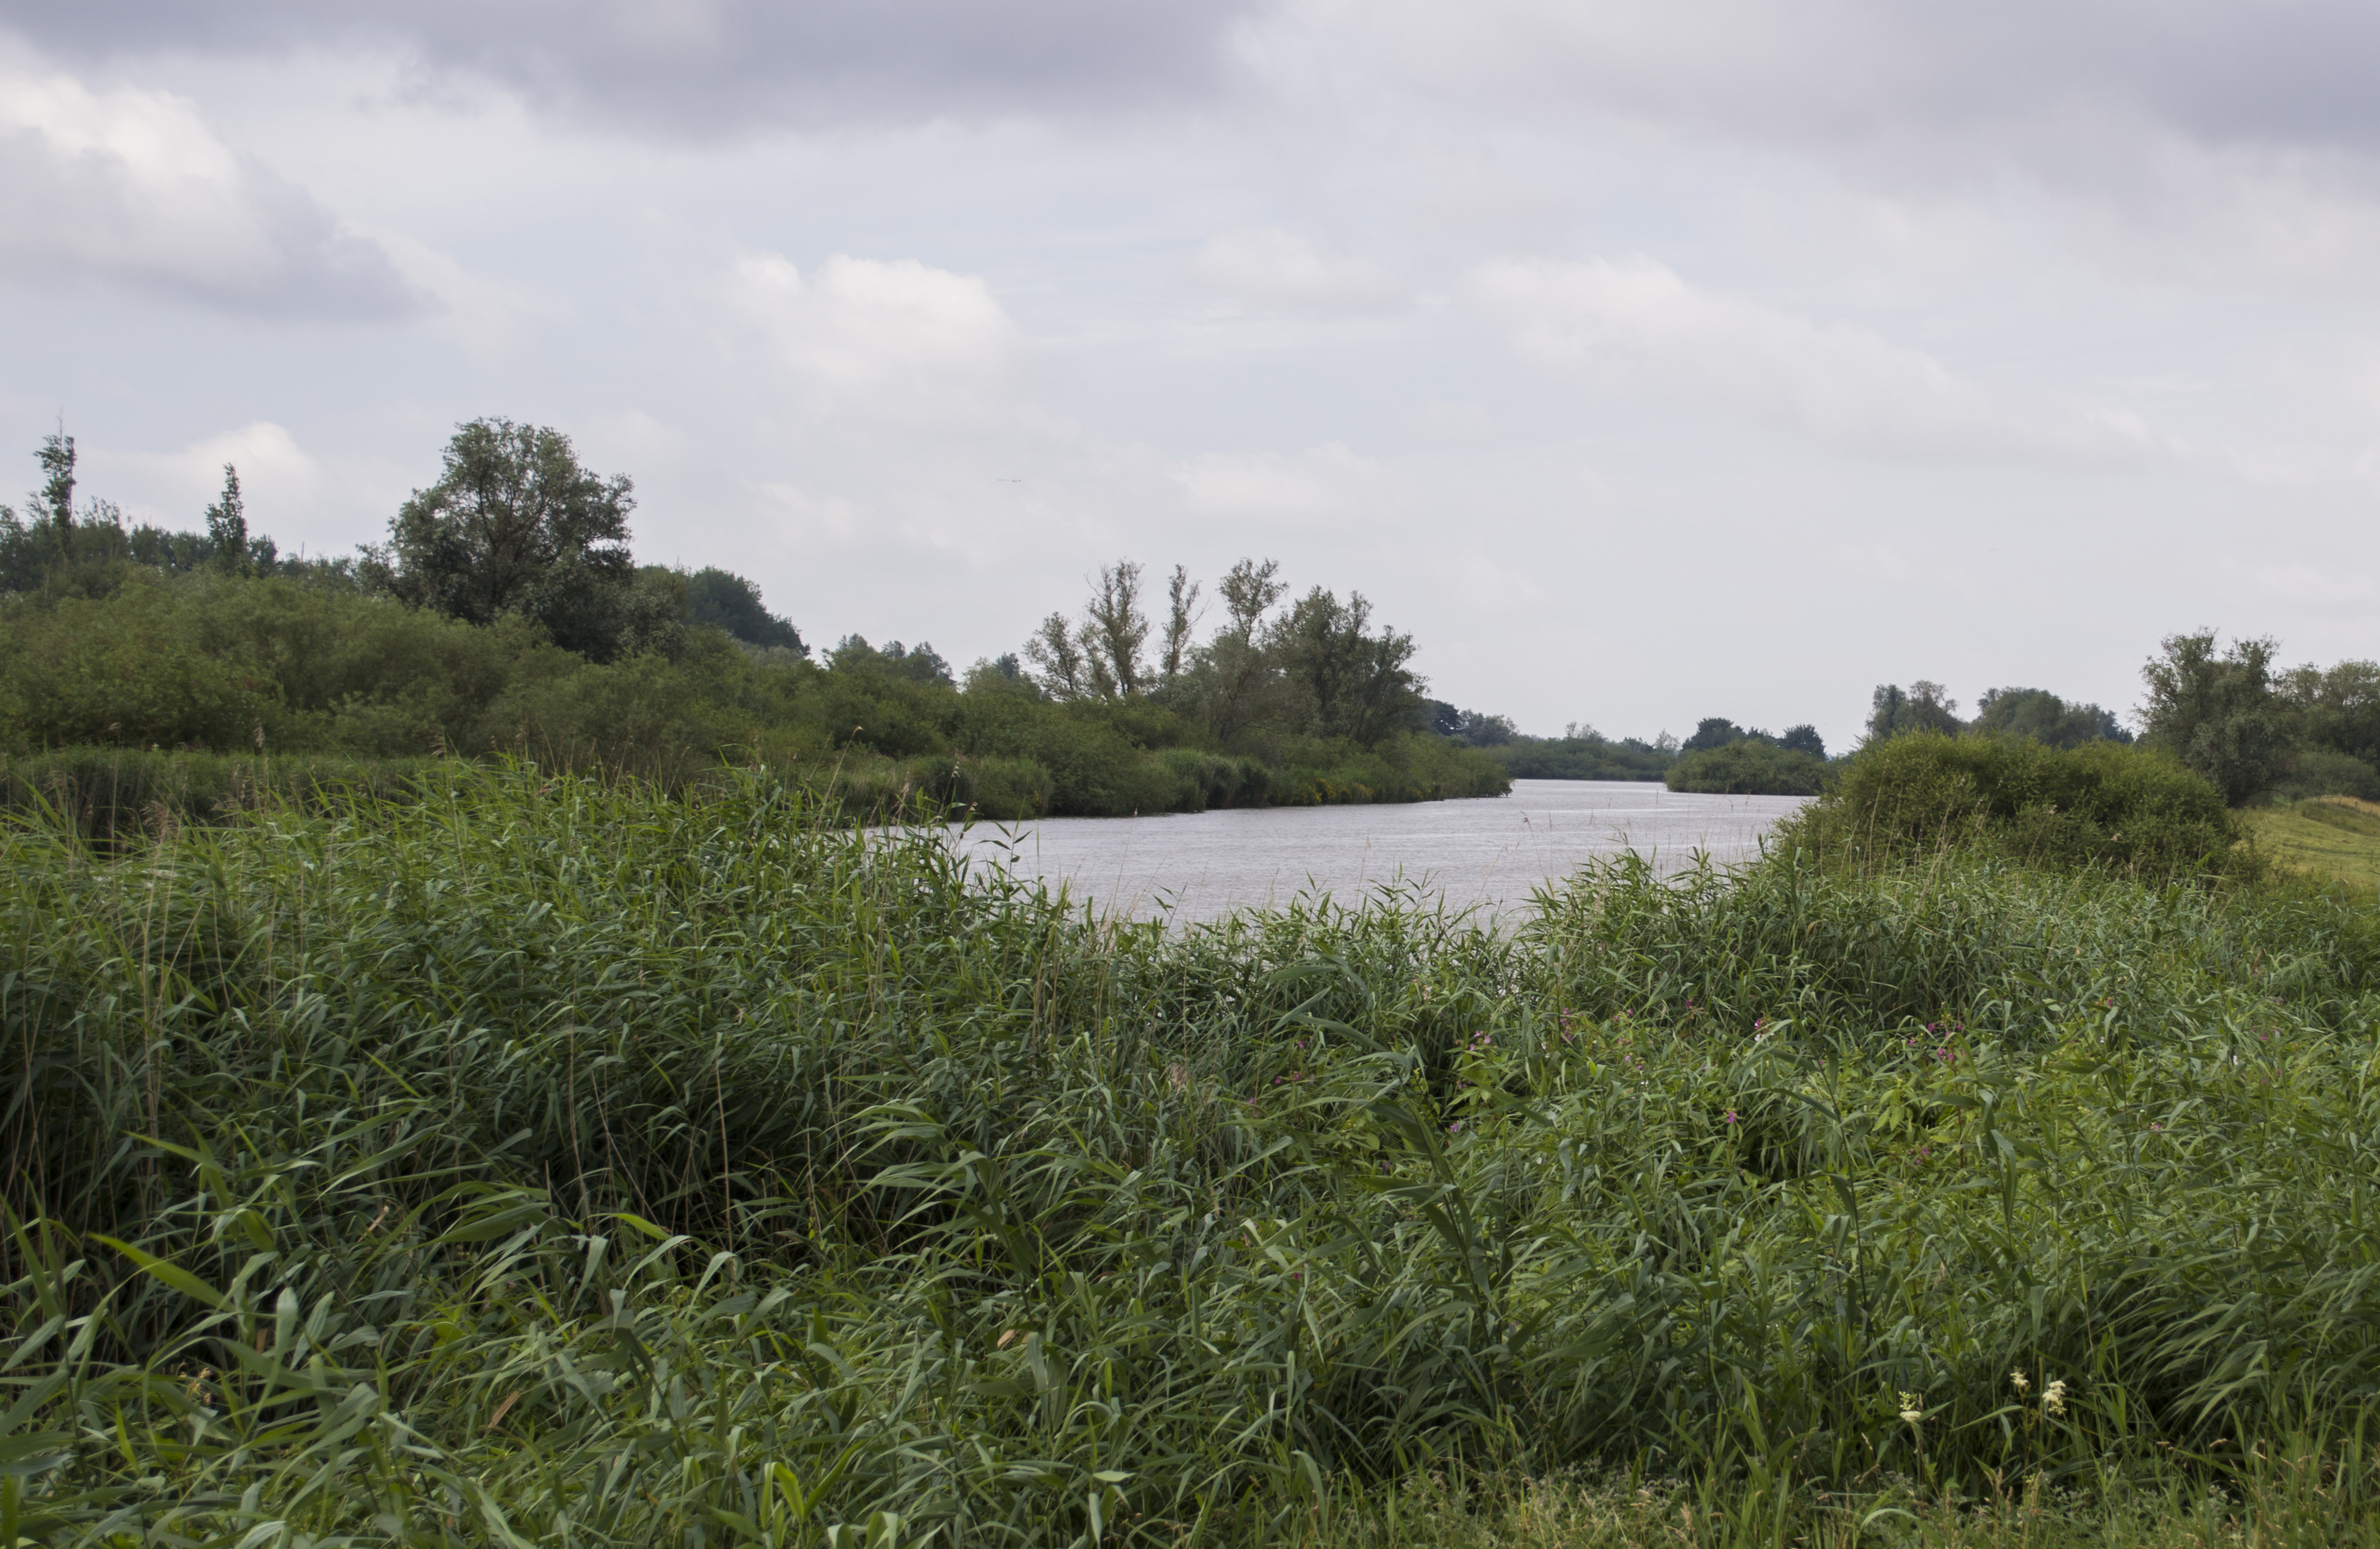
landscape, sea, coast, tree, nature, grass, outdoor, marsh, photography, meadow, hill, shore, lake, river, reservoir, nikon, waterway, nederland, netherlands, zuidholland, outdoorphotography, wetland, habitat, rivier, loch, ecosystem, paulvandevelde, pdvandevelde, padagudaloma, natuurfotografie, dordrecht, biesbosch, landschap, nederlandinfotos, merwelanden, hollandse, rural area, kikvorschkil, natural environment